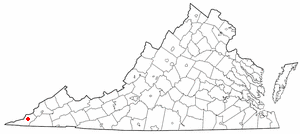
La ville américaine de Pennington Gap est située dans le comté de Lee, dans l’État de Virginie. Lors du recensement de 2000, sa population s’élevait à 1 781 habitants. C’est la localité la plus peuplée du comté.